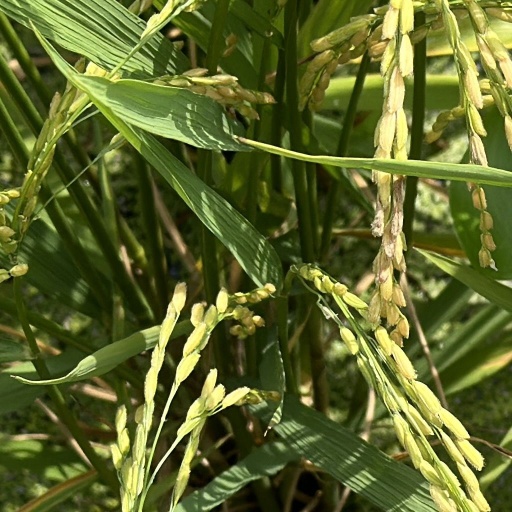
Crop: rice